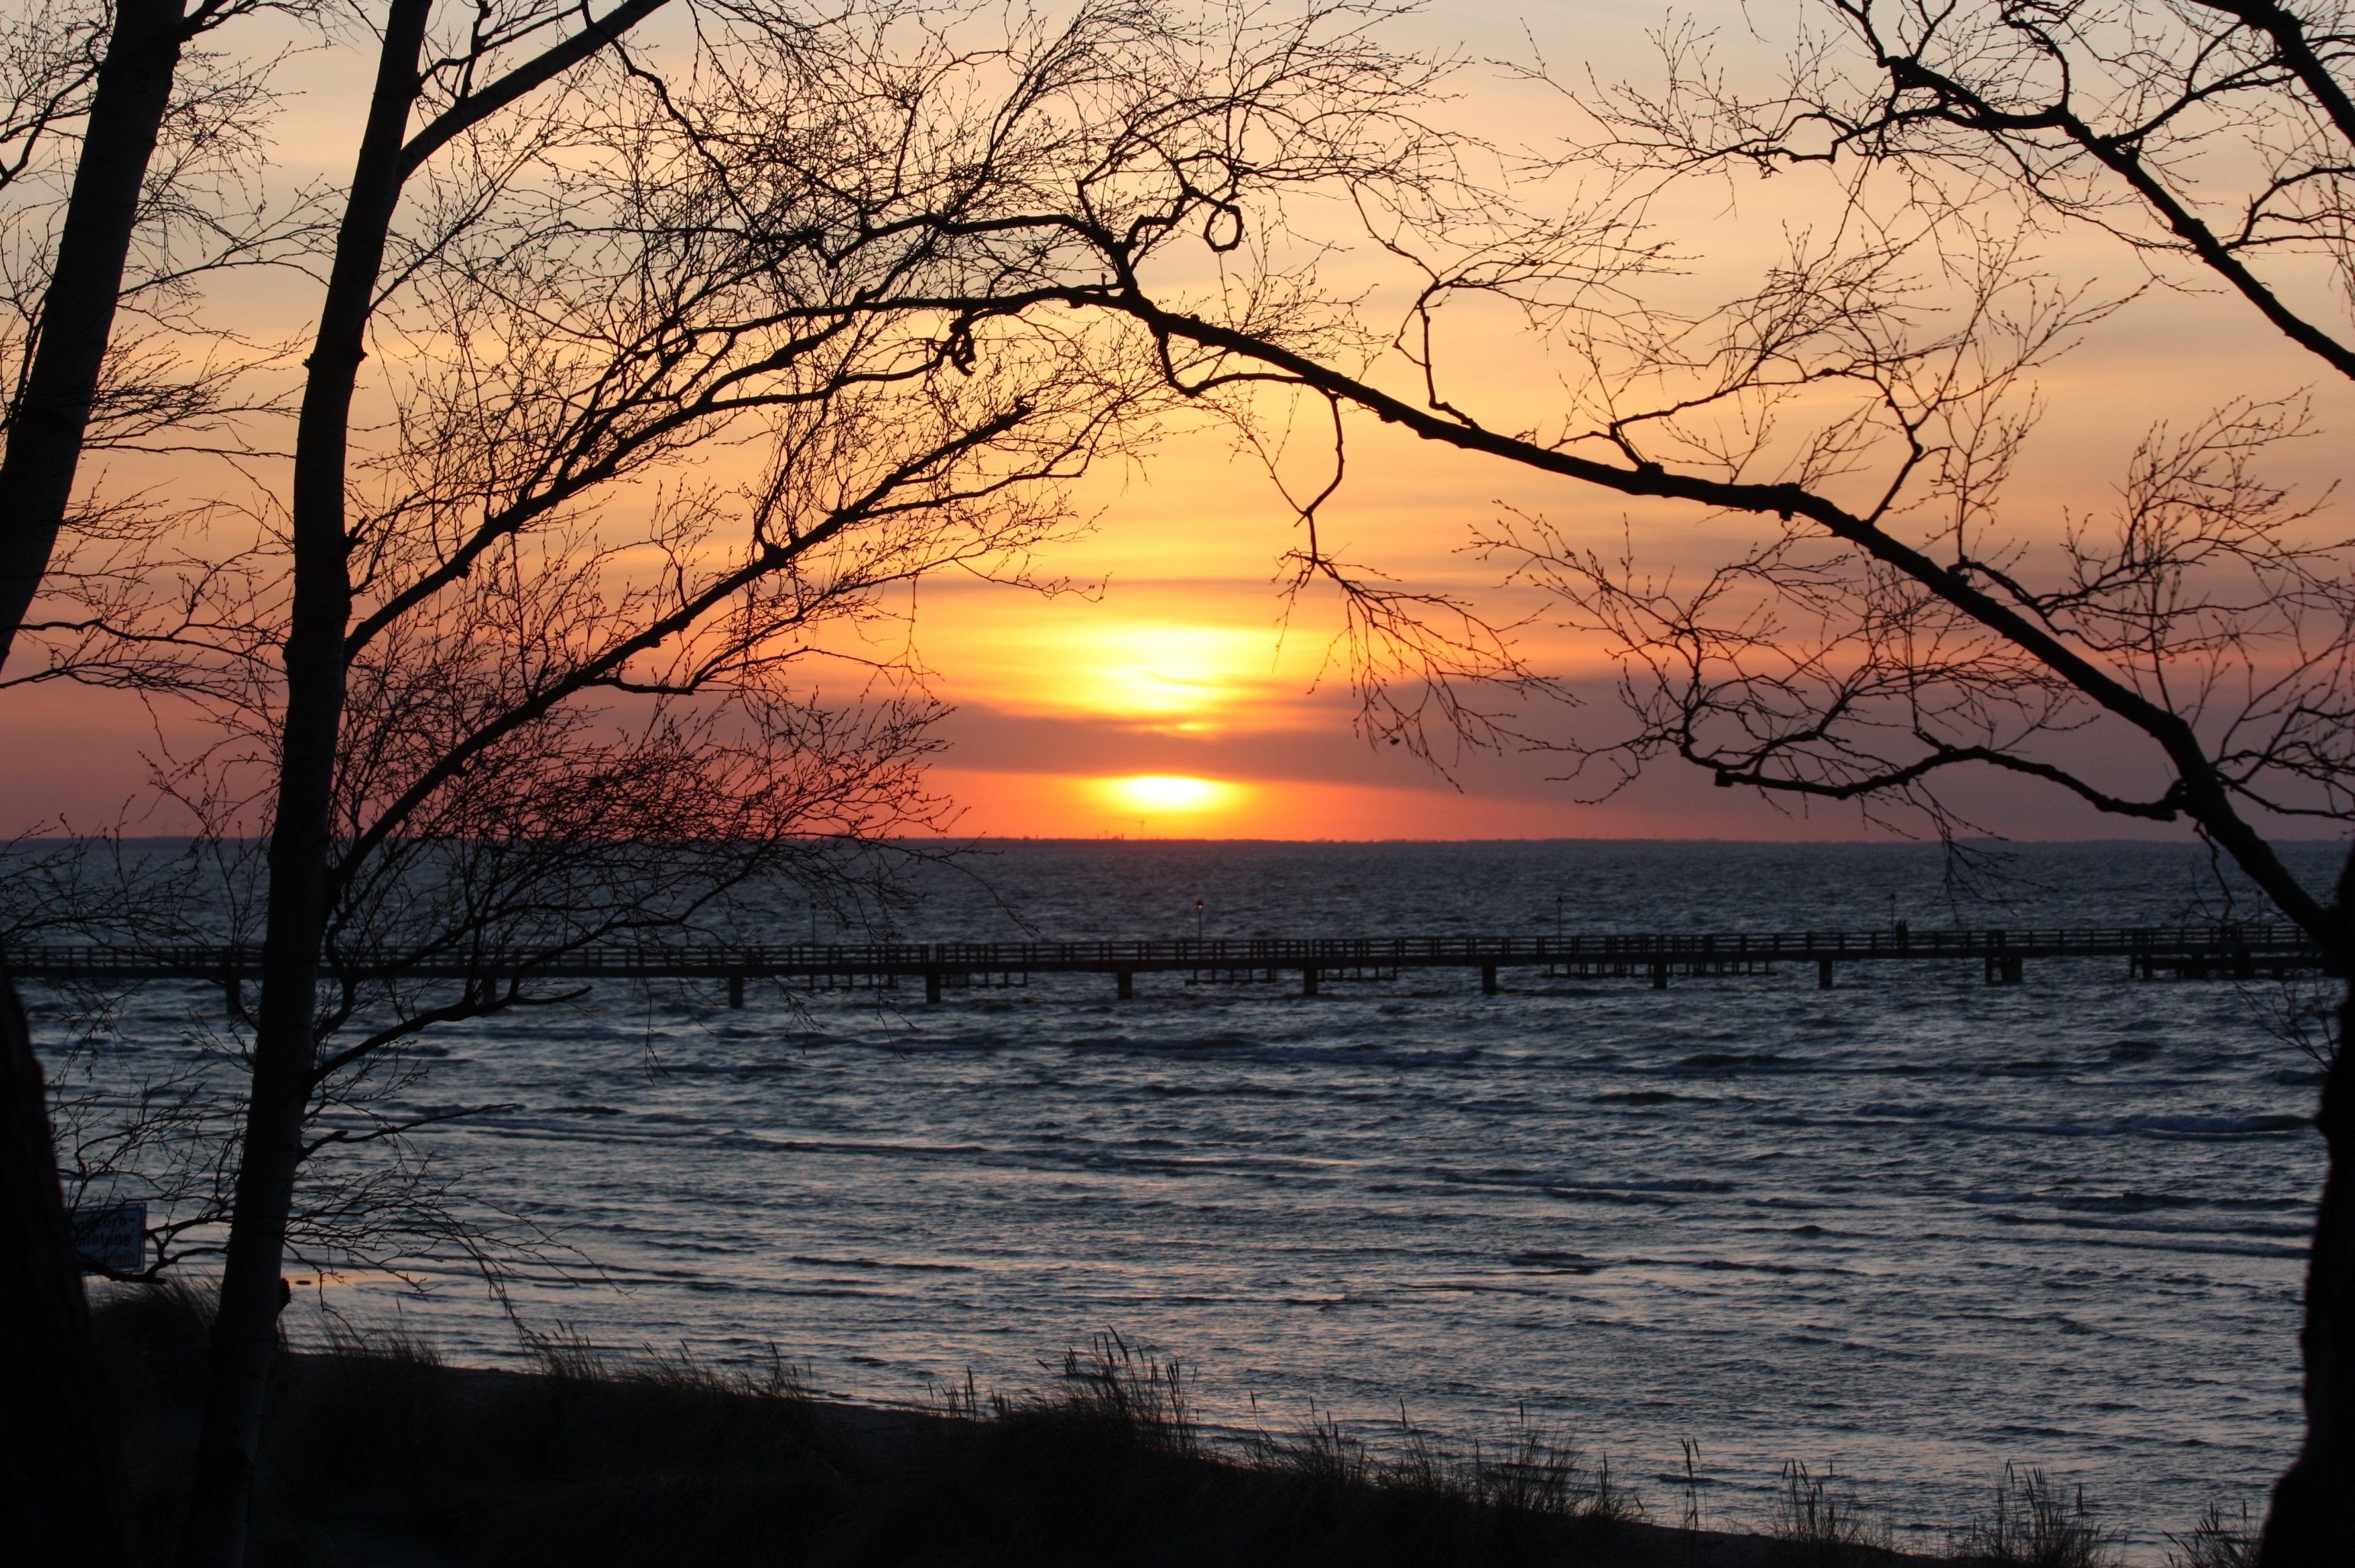
beach, tree, nature, branch, cloud, sky, sun, sunrise, sunset, sunlight, morning, lake, dawn, dusk, evening, reflection, clouds, afterglow, evening sky, lubmin, atmospheric phenomenon, woody plant